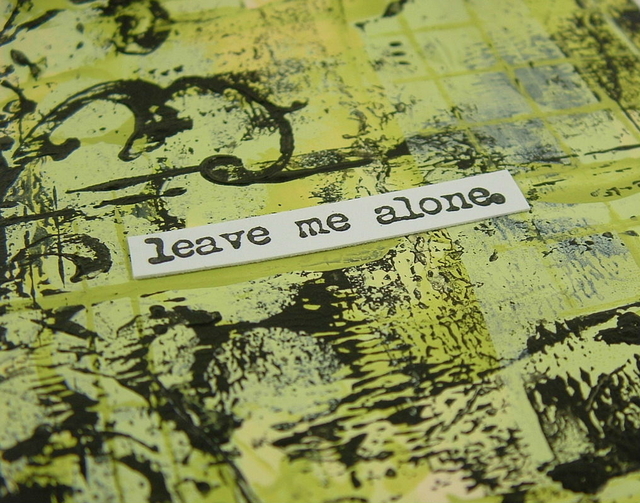
Texture: smeared